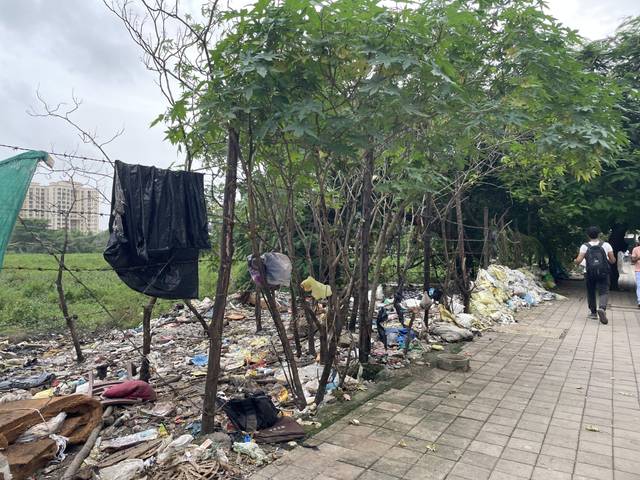
Region: India
Coordinates: 19.174, 72.838